Broken Sword 5: The Serpent's Curse

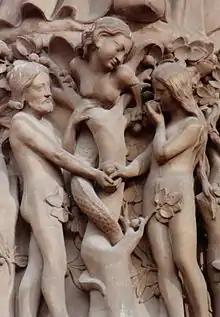
Statue of the (female) Serpent at the Notre Dame Cathedral in Paris, France

Dan Brown's best-selling "The Da Vinci Code" (2003) brought the Knights Templar theme into the mainstream, despite negative reviews, inspiring a slew of often panned Templar films, games and books, and as a result, the Templars became cliche; although "" was released seven years prior to "The Da Vinci Code" to great acclaim as part of the Templar "zeitgeist", bringing them into the public eye, with , Cecil felt that the "Broken Sword" series could no longer trade on the Templar, a theme three of the four "Broken Sword" games were based on.